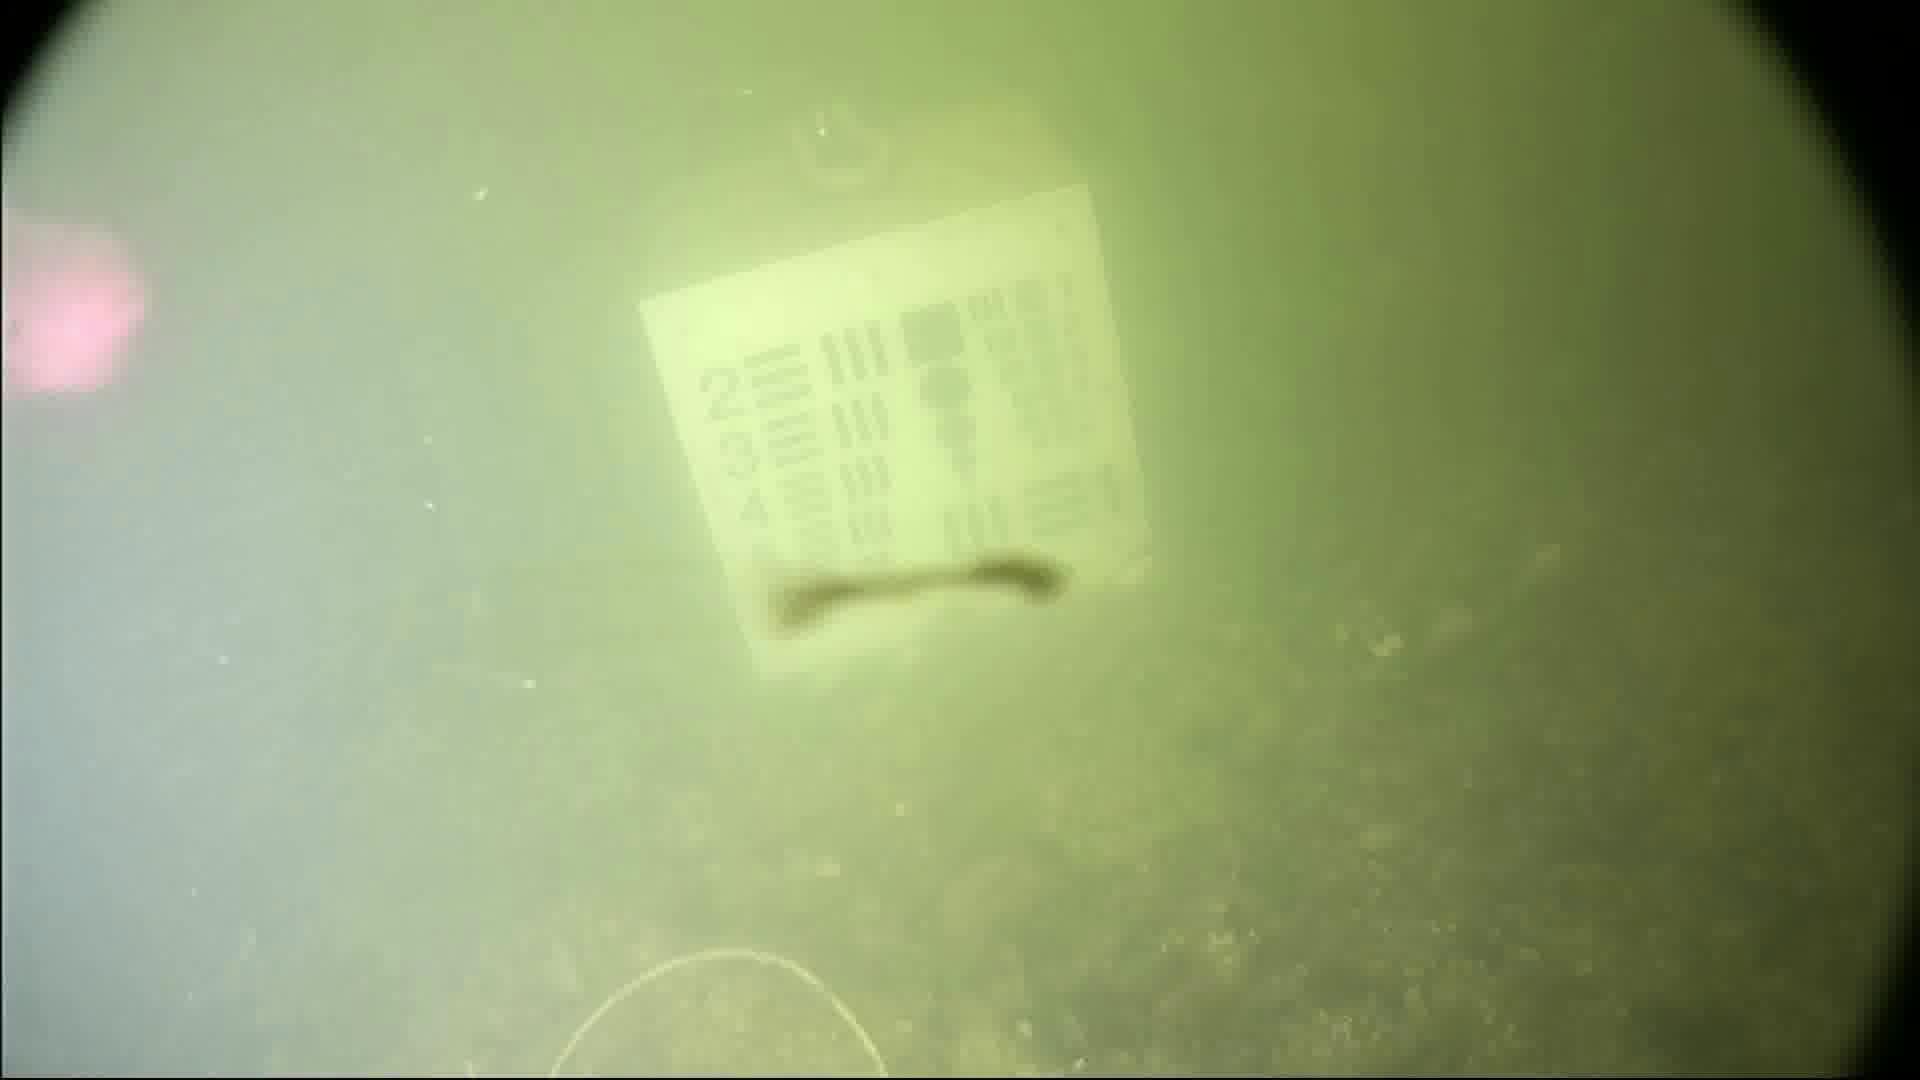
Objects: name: fish
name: crab